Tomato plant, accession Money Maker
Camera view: horizontal (90 deg, fisheye); turntable rotation: 240 degrees
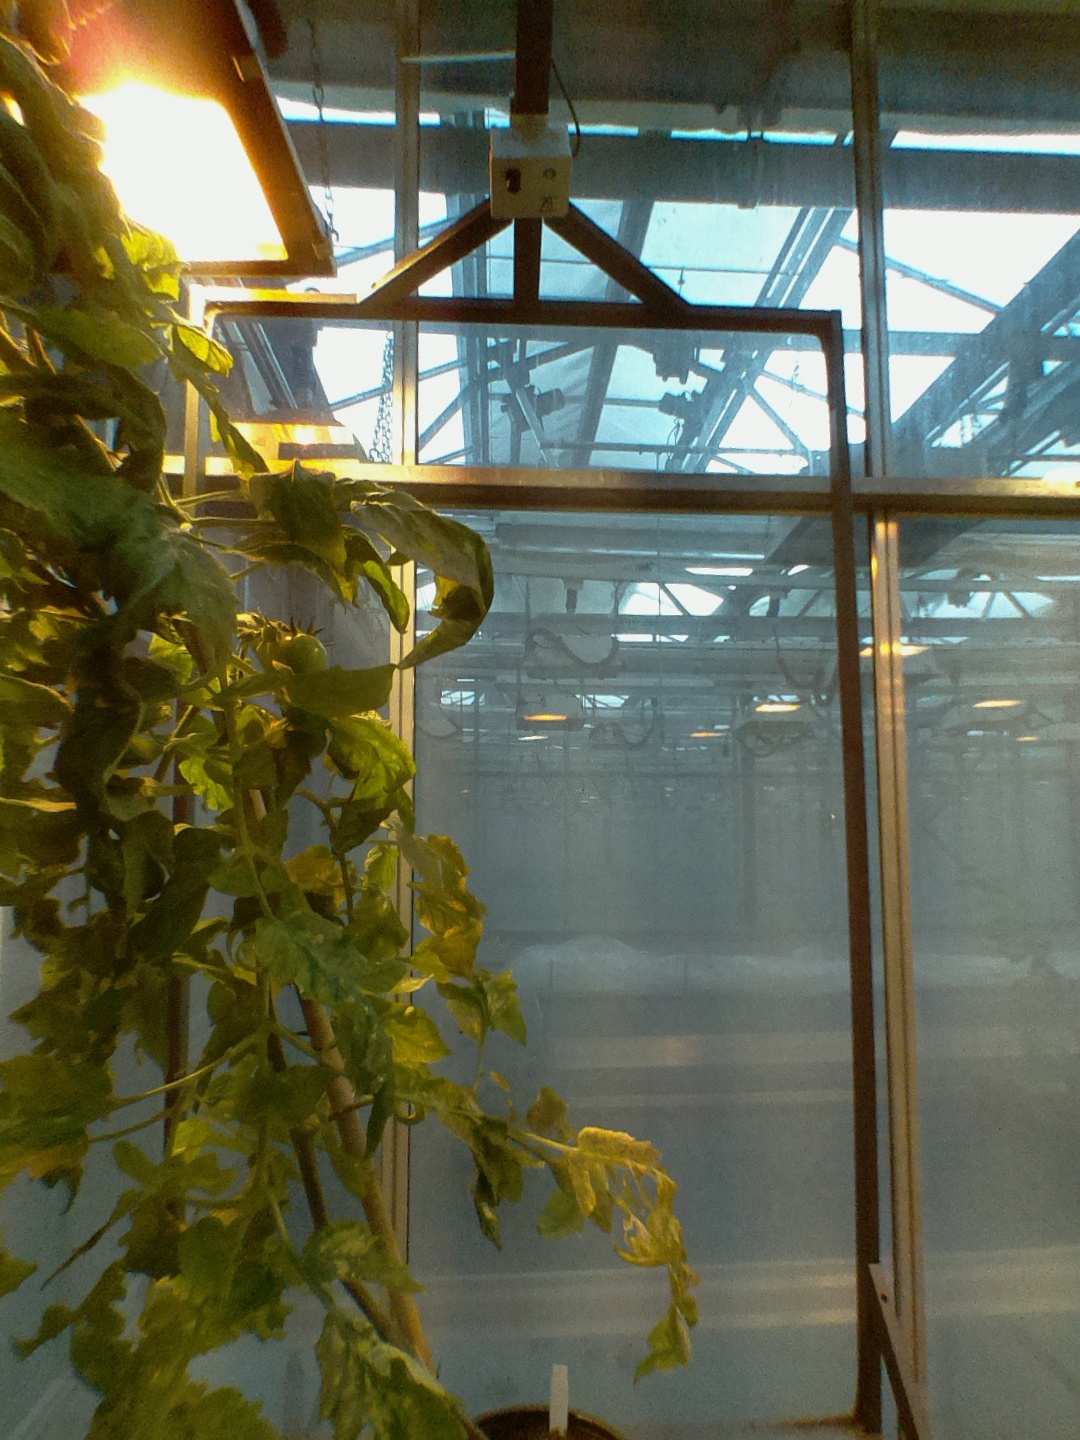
BBCH growth stage 73: 30%-40% of final fruit size